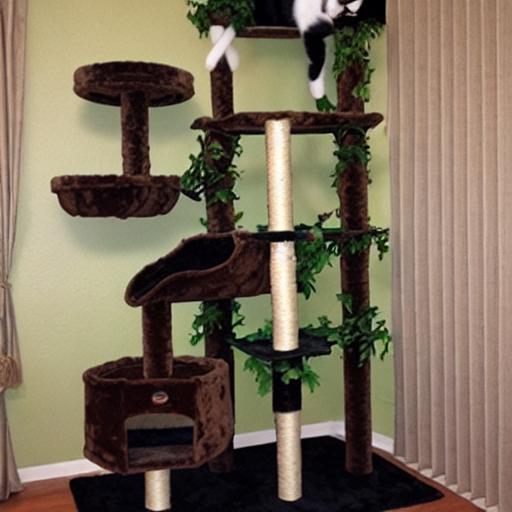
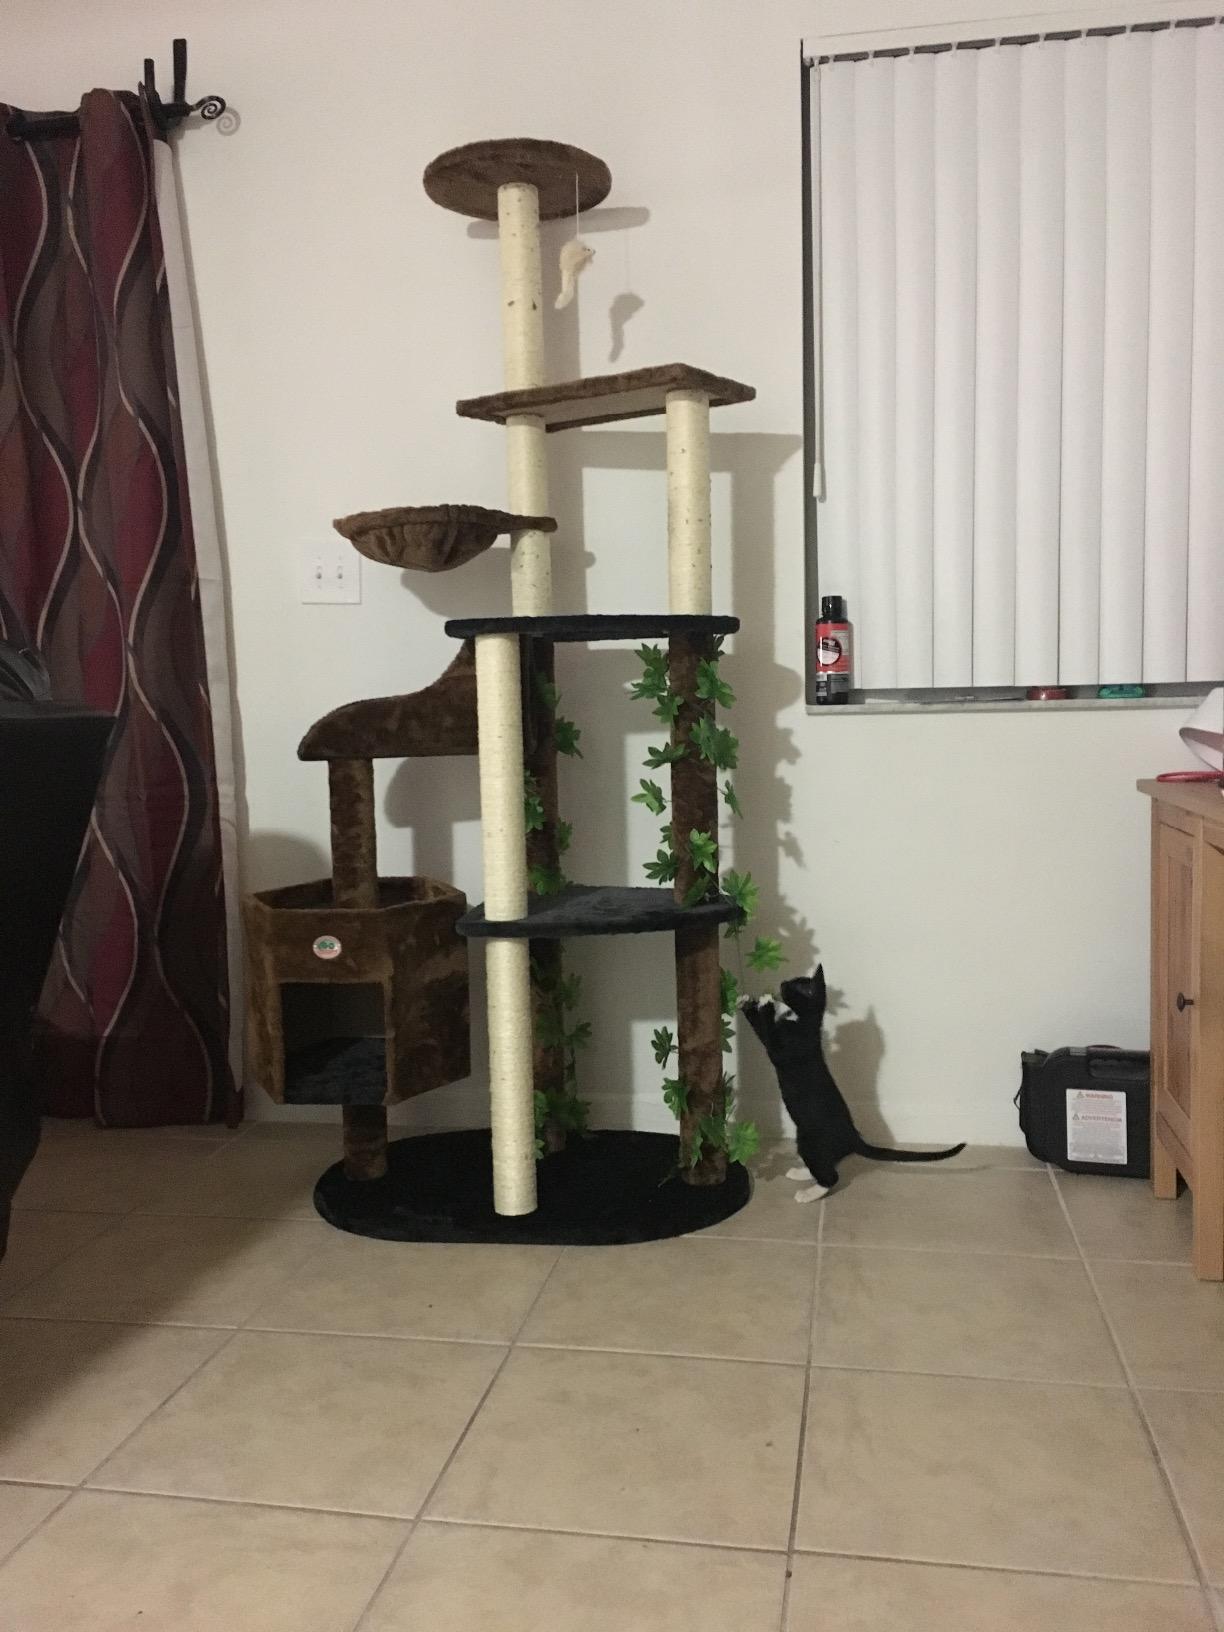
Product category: items_cat tree
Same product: no